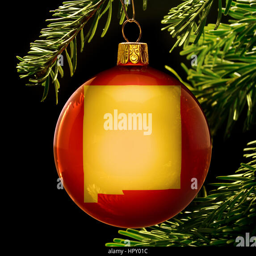
a red bauble with the golden shape hanging on a christmas tree isolated on black .